List of birds of the United States

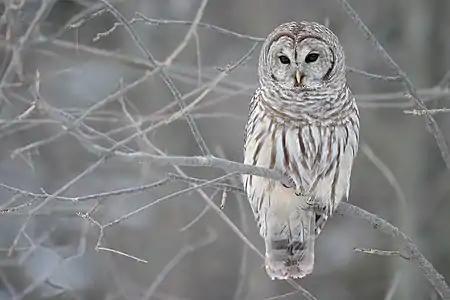
Barred owl

The New World vultures are not closely related to Old World vultures, but superficially resemble them because of convergent evolution. Like the Old World vultures, they are scavengers. However, unlike Old World vultures, which find carcasses by sight, New World vultures have a good sense of smell with which they locate carcasses.